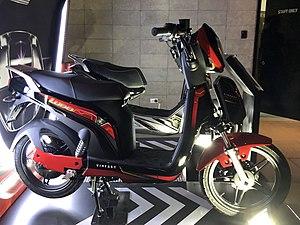
VinFast, de son nom complet VinFast Trading and Production Limited Liability Company, est un constructeur automobile vietnamien fondé en 2018 et basé à Hanoï. Il appartient au groupe de construction et d'immobilier Vingroup, dirigé par son fondateur Phạm Nhật Vượng.